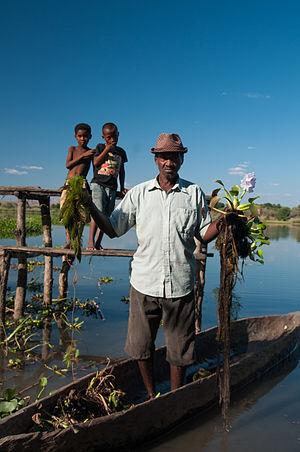
Pêcheur présantant une Jacinthe d'eau (Eichhornia crassipes) et une algue. Ces deux plantes invasives ménacent de rapidement couvrir entièrement le lac. Image prise à Manambina (Madagascar, District Menabe)